Hurricane Ramon

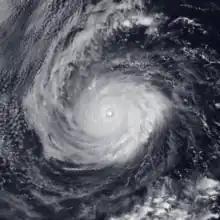
Hurricane Ramon at peak intensity over the eastern Pacific Ocean on October 9

Hurricane Ramon was a very intense Pacific hurricane whose remnants generated heavy rains in Southern California. The 19th named storm and final hurricane of the above-average 1987 Pacific hurricane season, Ramon originated from a tropical disturbance that formed in early October. On October 5, a tropical storm had developed several hundred miles southwest of Manzanillo, bypassing the tropical depression stage. Tropical Storm Ramon turned to the west-northwest after initially moving west. It intensified into a hurricane on October 7. Two days later, Hurricane Ramon peaked in intensity with winds of 140 mph (220 km/h). After peaking, Ramon turned to the northwest and rapidly weakened over cooler waters. It weakened into a tropical storm on October 11 and a depression on October 12. Ramon dissipated shortly thereafter. While at sea, Ramon brought light rainfall to the Baja California Peninsula. The remnants of Hurricane Ramon produced heavy rainfall that caused flooding in California, indirectly contributing to five traffic-related fatalities. Rainfall was reported as far inland as Utah.